Georgina Mace

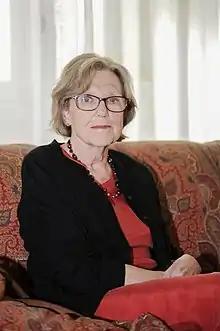
Mace in 2019

Dame Georgina Mary Mace, (12 July 1953 – 19 September 2020) was a British ecologist and conservation scientist. She was Professor of Biodiversity and Ecosystems at University College London, and previously Professor of Conservation Science and Director of the Natural Environment Research Council (NERC) Centre for Population Biology, Imperial College London (2006–2012) and Director of Science at the Zoological Society of London (2000–2006).